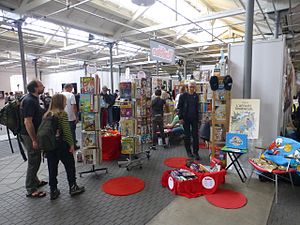
Copenhagen Comics
Tegneseriebutikken Komikken ved Copenhagen Comics 2015.
Copenhagen Comics er en dansk tegneseriefestival, som er blevet afholdt i København hvert andet år siden 2004, de første fire gange under navnet Komiks.dk. Festivalen arrangeres af en forening med samme navn. I forbindelse med festivalen uddeles Pingprisen. Tidligere var der særlige Komiks.dk-priser, men de blev i 2012 afskaffet i forbindelse med relanceringen af Pingprisen.